Isuzu

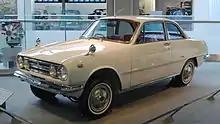
1966 Isuzu Bellett 1600 GT (PR90)

While the company had a long relationship with GM going back to the 1920s, the first investment of GM taking a 34% stake in Isuzu was seen in 1972, when the Chevrolet LUV became the first Isuzu-built vehicle to be sold in the United States. To symbolize the new beginning, Isuzu also developed a new logo for 1974, with two vertical pillars as stylized representations of, the first kana in. In 1974 Isuzu introduced the Gemini, which was co-produced with General Motors as the T-body Chevrolet Chevette. A modified version was sold in the United States as Buick's Opel by Isuzu, and in Australia as the Holden Gemini. As a result of the collaboration, certain American GM products were sold to Japanese customers through Isuzu dealerships. Holden's Statesman was also briefly sold (246 examples) with Isuzu badging in Japan during the seventies. Isuzu exports also increased considerably as a result of being able to use GM networks, from 0.7% of production in 1973 to 35.2% by 1976; this while overall production increased more than fourfold in the same period. As a result of the GM joint venture, Isuzu engines were also used by existing GM divisions (some USA-market Chevrolet automobiles had Isuzu powertrains e.g. the Chevette and early S10/S15 trucks manufactured prior to 1985).